Rob Hornstra

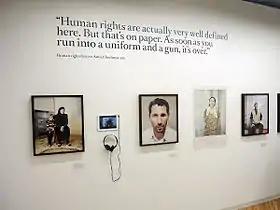
"The Sochi Project: An Atlas of War and Tourism in the Caucasus" at Contact Gallery, Toronto, in 2014

Hornstra studied Social and Legal Services at Utrecht University of Applied Sciences from 1994 to 1998; for a year from summer 1996, he interned and then worked as a probation officer. From September 1998, he worked for over eight years as a host and bartender at Muziekcentrum Vredenburg in Utrecht. From 1999 to 2004, he studied photographic design at Utrecht School of the Arts.